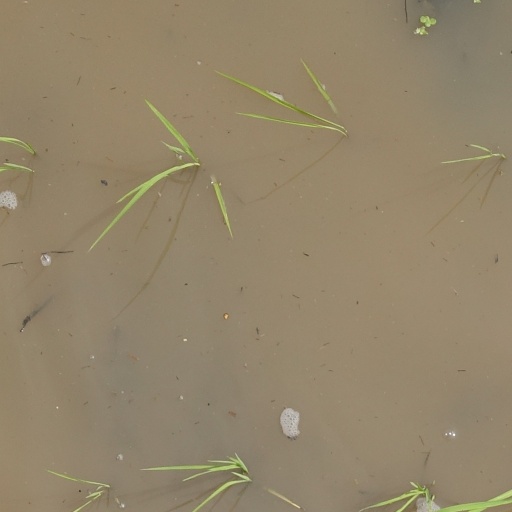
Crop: rice